Castle Berg (Stuttgart)

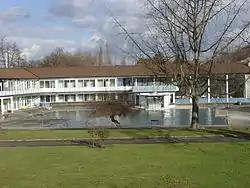
The mineral spa that now stands on the grounds of the castle

Castle Berg is a ruined water castle situated around above Sea level in the Nesenbach valley on the grounds of the Berg mineral spa in the Berg district of Baden-Württemberg's state capitol of Stuttgart, Germany.